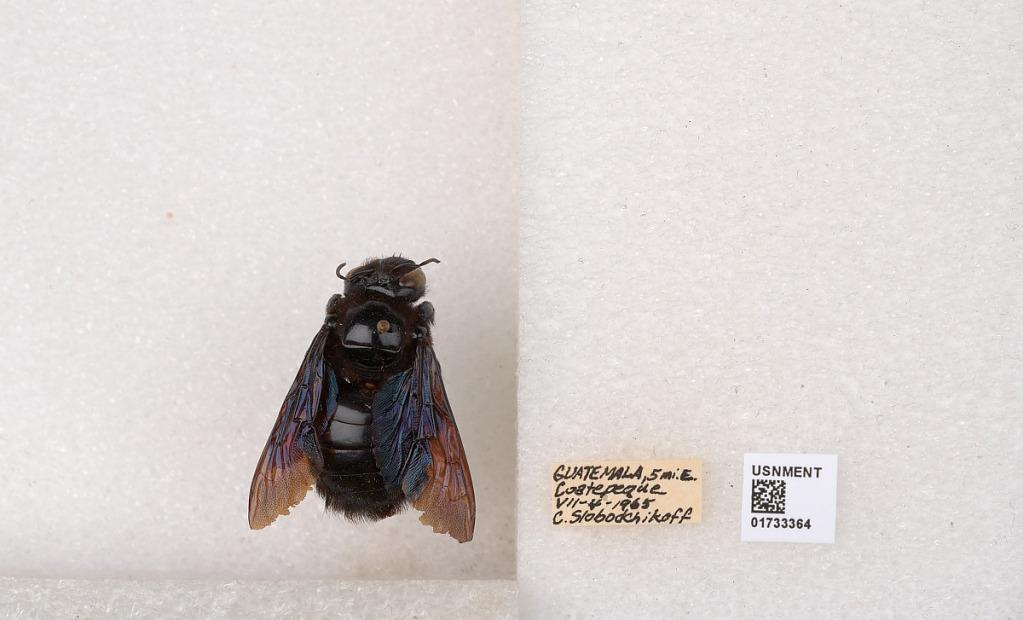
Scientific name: Xylocopa (Megaxylocopa) fimbriata Fabricius
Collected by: C. Slobodchikoff
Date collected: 1965-7-4
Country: Guatemala
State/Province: Departamento de Quetzaltenango
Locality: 5 mi. E. Coatepeque